Ekinrin-Adde

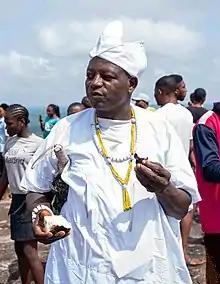
Chief at new yam festival

Other festivals are Idi Festival, Okẹlẹkẹlẹ festival and a new festival for hiking the Akogba Mountain. The Akogba Mountain is one of the natural endowments of Ekinrin-Adde. A giant Monolith sitting in a pristine state in the north-west of the community overlooking the town as well as being the source of the mysterious Akogba Spring. Although it's not the only Mountain surrounding this beautiful community, it's arguably the most prominent at an alititude of about 3500 feet(1050m above sea level)